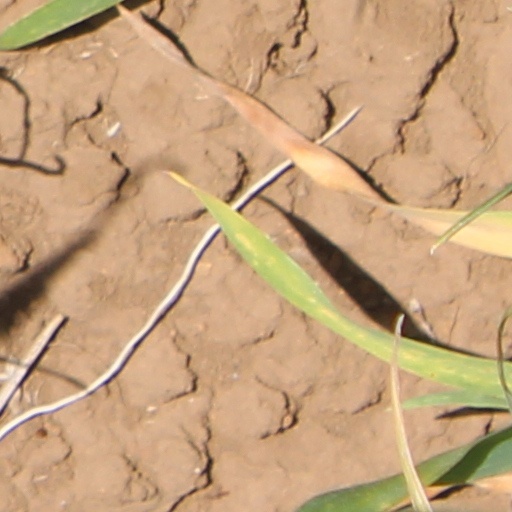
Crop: wheat